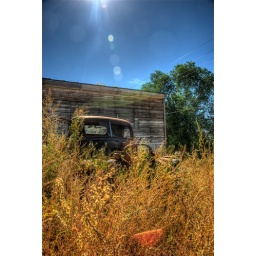
A vintage old rusty farm truck in high grasses next to an old shed.